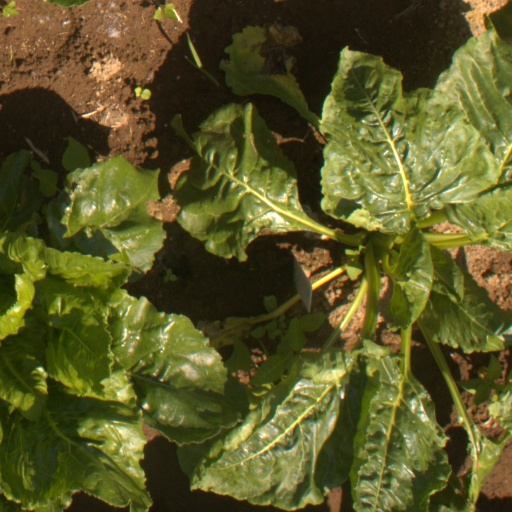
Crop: sugar beet